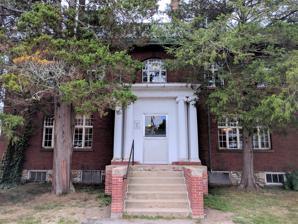
Building: Baxter Summer Home
Country: United States of America
Year built: 1917
Historic house in Maine, United States United States historic place Baxter Summer Home U.S. National Register of Historic Places Show map of Maine Show map of the United States Location Mackworth Island , Falmouth, Maine Coordinates 43°41′17″N 70°13′59″W / 43.68806°N 70.23306°W / 43.68806; -70.23306 Area 0.3 acres (0.12 ha) Built 1917 ( 1917 ) Architect Frederick Thomason NRHP reference No. 85003155 Added to NRHP December 26, 1985 The Baxter Summer Home is a historic house on Mackworth Island , in Casco Bay off the coast of Falmouth, Maine . Now a centerpiece of the campus of the Governor Baxter School for the Deaf, the house was built in 1917–18 by James Phinney Baxter , and was given (along with the rest of the island) to the state by his son Percival , a two-term Governor of Maine best known for establishing Baxter State Park . The house was listed on the National Register of Historic Places in 1985. Description and history The former Baxter Summer Home is located near the center of Mackworth Island, a roughly circular island located just of the coast of Maine, and joined to it by a causeway. Most of the island is a state park, and open to the public. The house is located in a campus-like setting, surrounded by the dormitories and school facilities of the Governor Baxter School for the Deaf, an area not generally accessible to the public except by prior arrangement. The house is a 2½ story masonry structure, built out of dark red brick, with a green terracotta tile roof and a fieldstone foundation. An enclosed porch extends along the south side of the building, and there is a circular solarium on the north side. The main entrance faces east, and is flanked by sidelights, with a transom window above which has stained glass highlights in a sailing motif. The entry is sheltered by a portico supported by Ionic columns and Doric pilasters. Mackworth Island was purchased in 1885 by James Phinney Baxter, a six-time mayor of Portland and a leading historian and businessman of the period. He retained Portland architect Frederick Thompson to design this house, which was built in 1917–18, replacing an earlier wood-frame structure (since demolished). The property was inherited by his son Percival, who served two terms as Governor of Maine in the 1920s, and most notably gave the state most of the lands that make up Baxter State Park . In 1943 he donated the island to the state to provide a permanent home for the state School for the Deaf, which was renamed in his honor. The school moved onto the island in the 1950s. See also National Register of Historic Places listings in Cumberland County, Maine References